Question: Please indicate a possible affordance area of the sit_on_bicycle that can be used for sitting
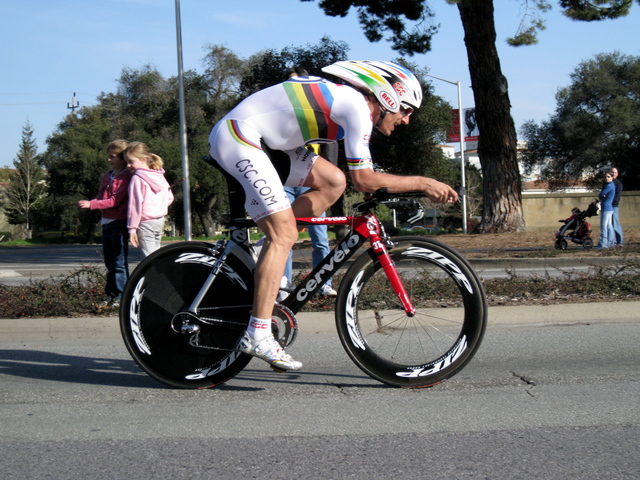
Answer: [205.5, 144.5, 293.5, 177.5]